Wild Cargo (film)

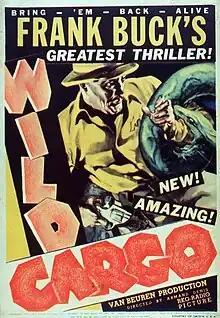
Theatrical poster

Wild Cargo is a 1934 jungle adventure documentary starring Frank Buck. Buck depicts the ingenious methods by which he traps wild birds, mammals and reptiles. Many scenes were photographed on the vast Malayan estates of Buck's friend, Sultan Ibrahim of Johor, who appears in person in the film.